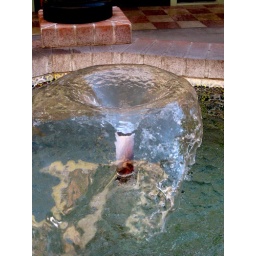
The strong wind shatters a smooth shimmering wall of water in the Encantada Plaza Fountain PoolIMG_7337_2